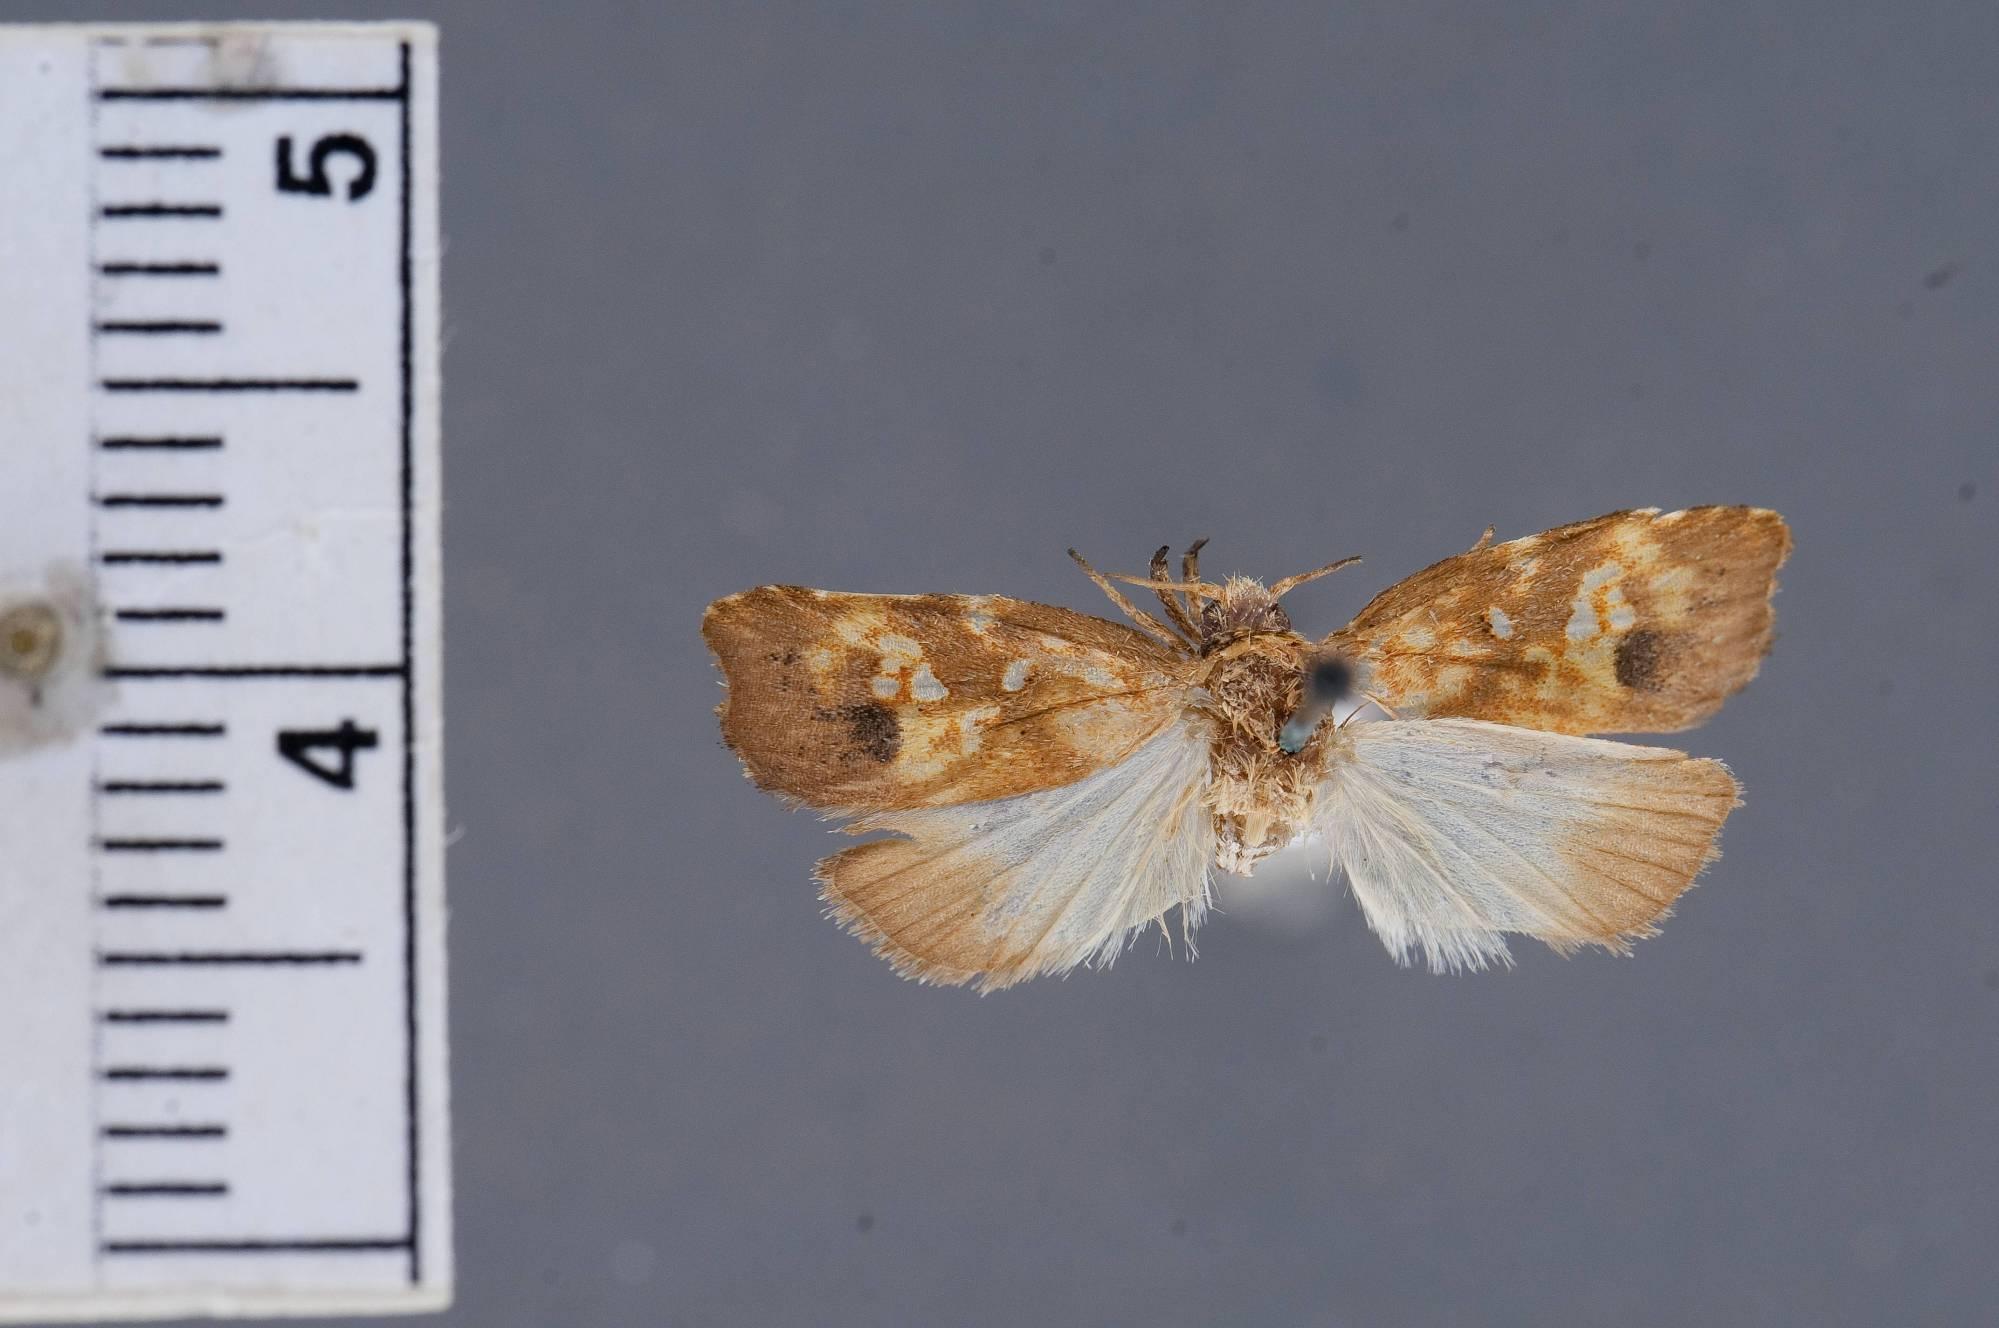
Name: Coptotelia nigriplaga
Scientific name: Coptotelia nigriplaga Dognin, 1904
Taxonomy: Animalia, Arthropoda, Insecta, Lepidoptera, Glossata, Depressariidae, Stenomatinae
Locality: no further locality data, '6559 Wlsm 1911', Cauca, Colombia
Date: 12 Jun 1912